Michael Bowes-Lyon, 18th Earl of Strathmore and Kinghorne

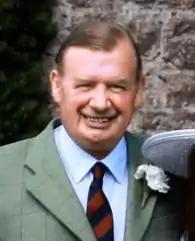
Strathmore in 2012

Michael Fergus Bowes-Lyon, 18th and 5th Earl of Strathmore and Kinghorne, (7 June 1957 – 27 February 2016), styled Lord Glamis between 1972 and 1987, also known as Mikey Strathmore, was a British Conservative politician, Scots Guards officer and stockbroker. He was a first cousin once removed of Queen Elizabeth II.